Vibratory stress relief

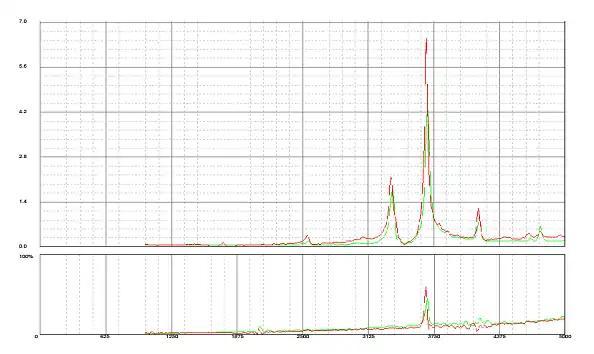
Figure 4: VSR Treatment Chart consists of two plots: The upper plot is workpiece acceleration, the lower plot is vibrator input power, simultaneously plotted vertically vs. a common horizontal axis of vibrator speed. Peaks in the acceleration data depict resonances; growth and shifting of the peaks are the response of the workpiece to treatment.

The power plot is useful in both positioning and orienting the vibrator, and when adjusting the vibrator unbalance. Poor or inappropriate vibrator locations or orientations, or excessive vibrator unbalance settings, cause large peaks in the power plot. Use of higher-powered vibrator motors (above 2-kW) provides more "head-room" for peaks in power to be tolerated, and treatment to take place, which was the case here: The power peak at ≈ 3700-RPM was only half of the vibrator motor's 2.3-kW power capacity (top of the power scale).